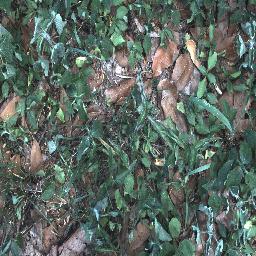
Label: negative